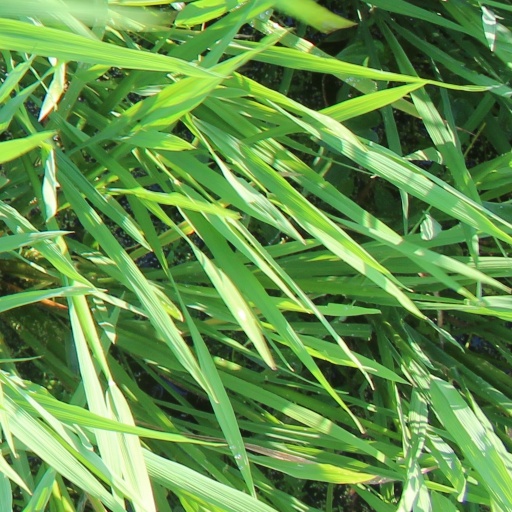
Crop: rice